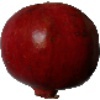
Label: pomegranate